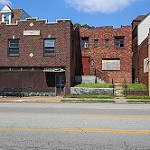
Scene: Outdoor